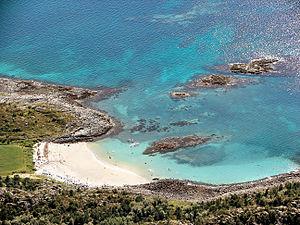
L’archipel de Vega est un petit archipel situé au large de la côte Atlantique de la Norvège. Il compte environ 6 500 îles, îlots et récifs et est occupé depuis environ 1 500 ans, mais certaines traces de présence humaine remontent à l'âge de la pierre.